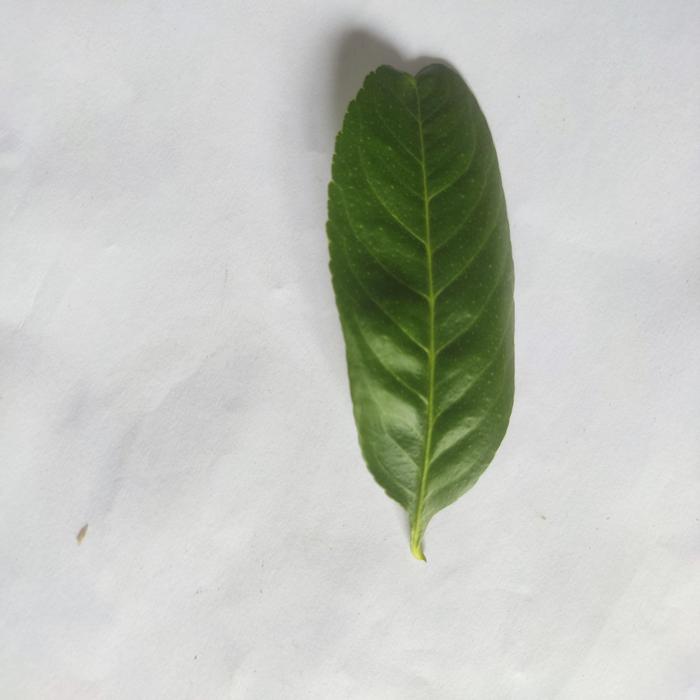
Crop: Lemon
Leaf condition: Healthy_Leaf